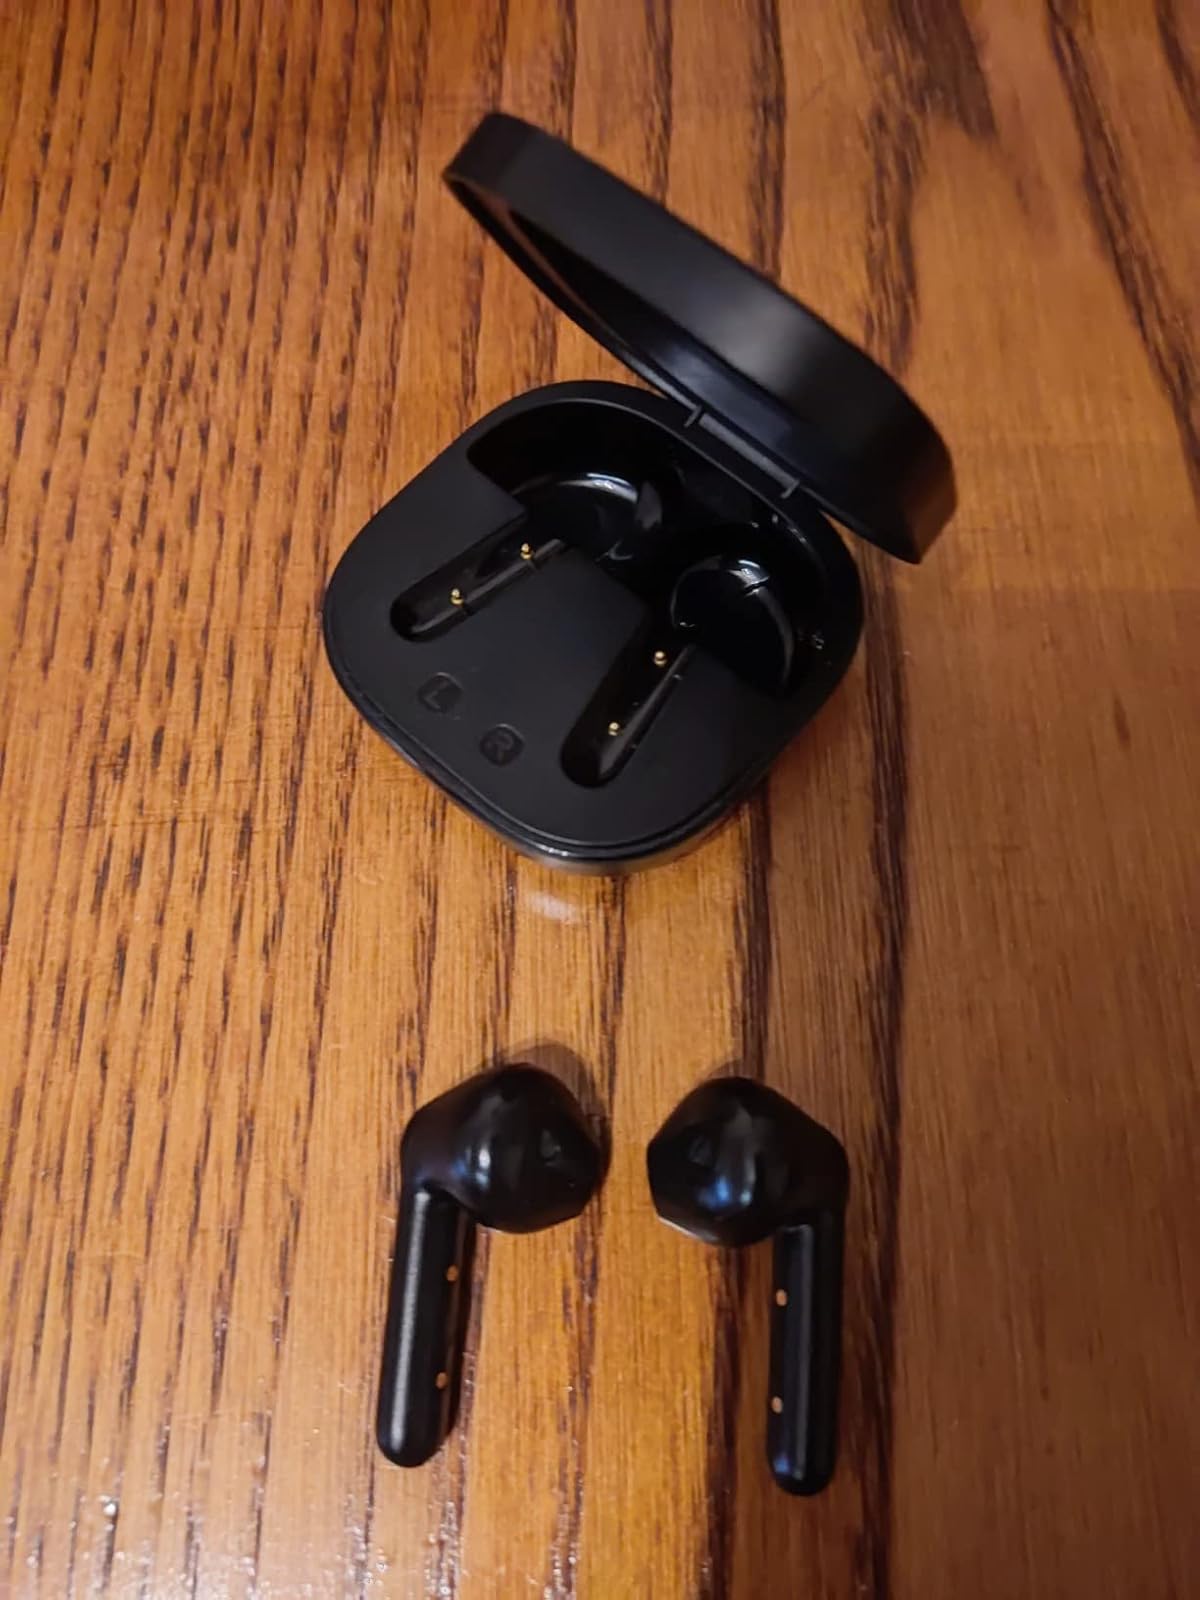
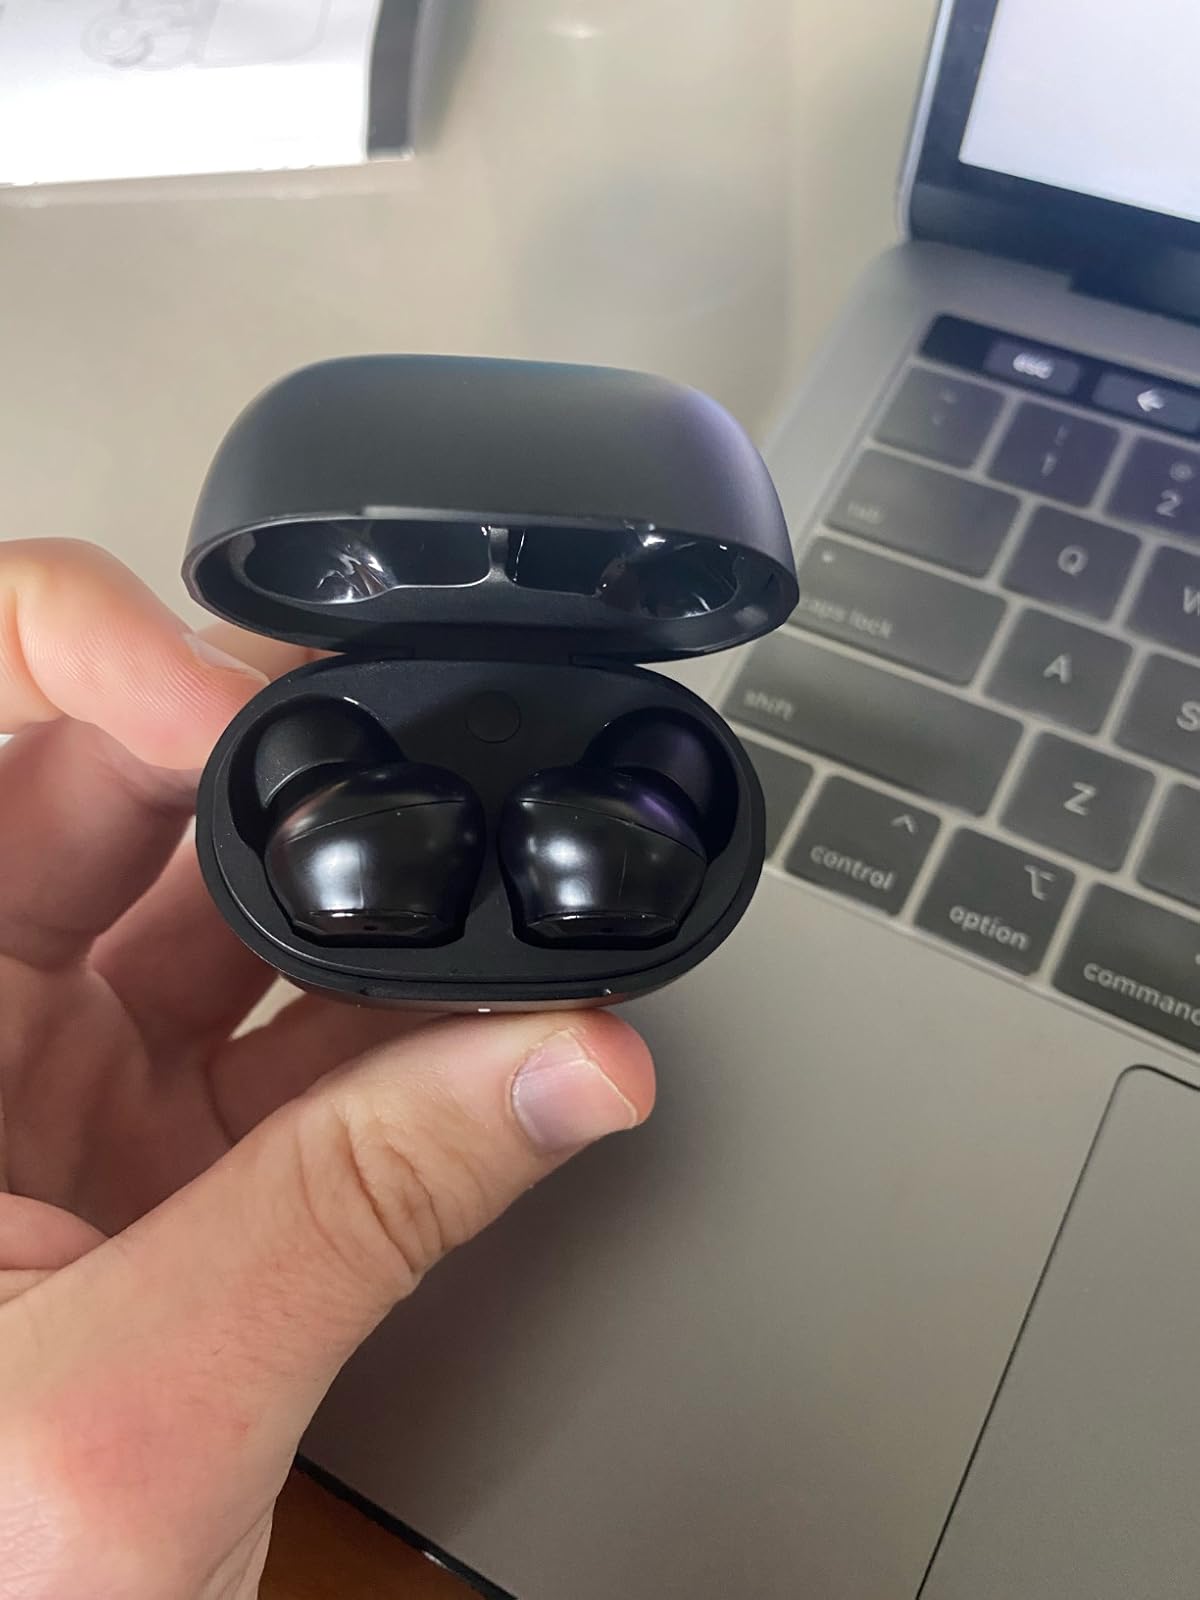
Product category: earbuds
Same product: no